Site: brandenburg
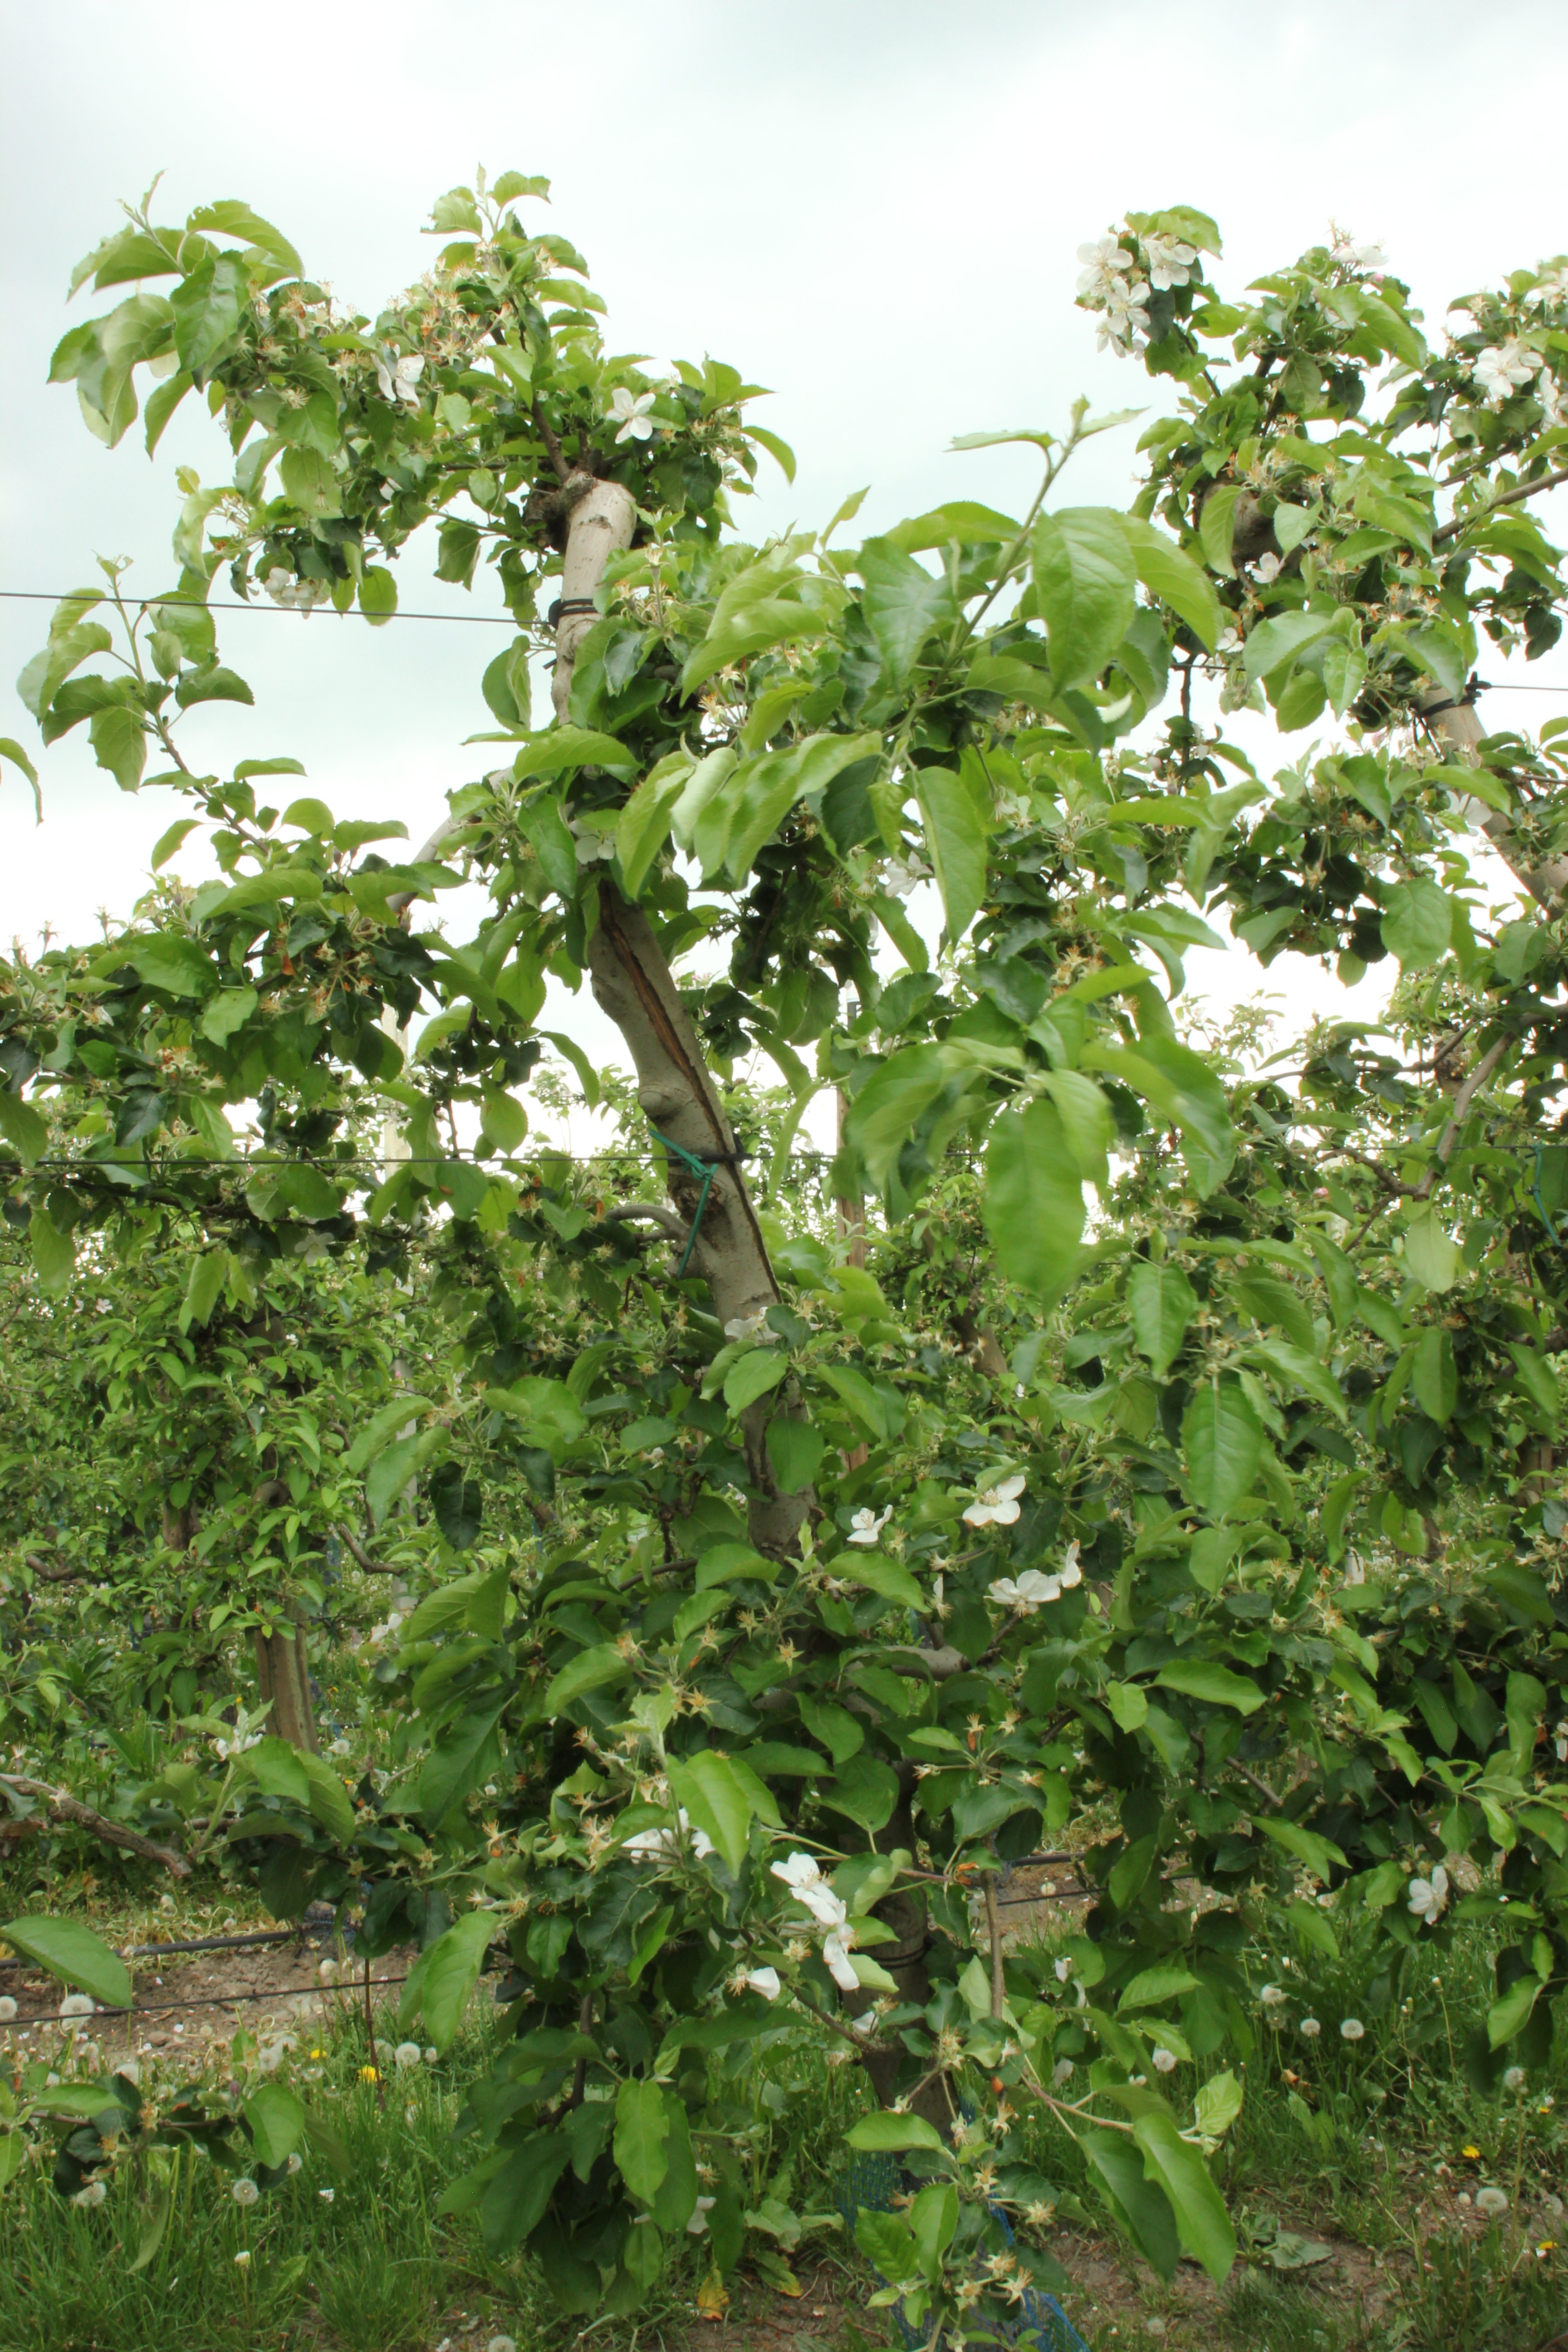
Growth stage (BBCH 67): Flowering